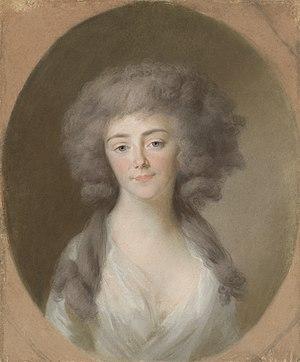
Louise-Isabelle de Kirchberg, comtesse de Sayn-Hachenbourg, burgravine de Kirchberg, est née à Hachenbourg, le 19 avril 1772 et meurt à Vienne le 6 janvier 1827. Elle était la fille de Guillaume-Georges de Kirchberg et d'Isabelle-Augusta de Reuss-Greiz.